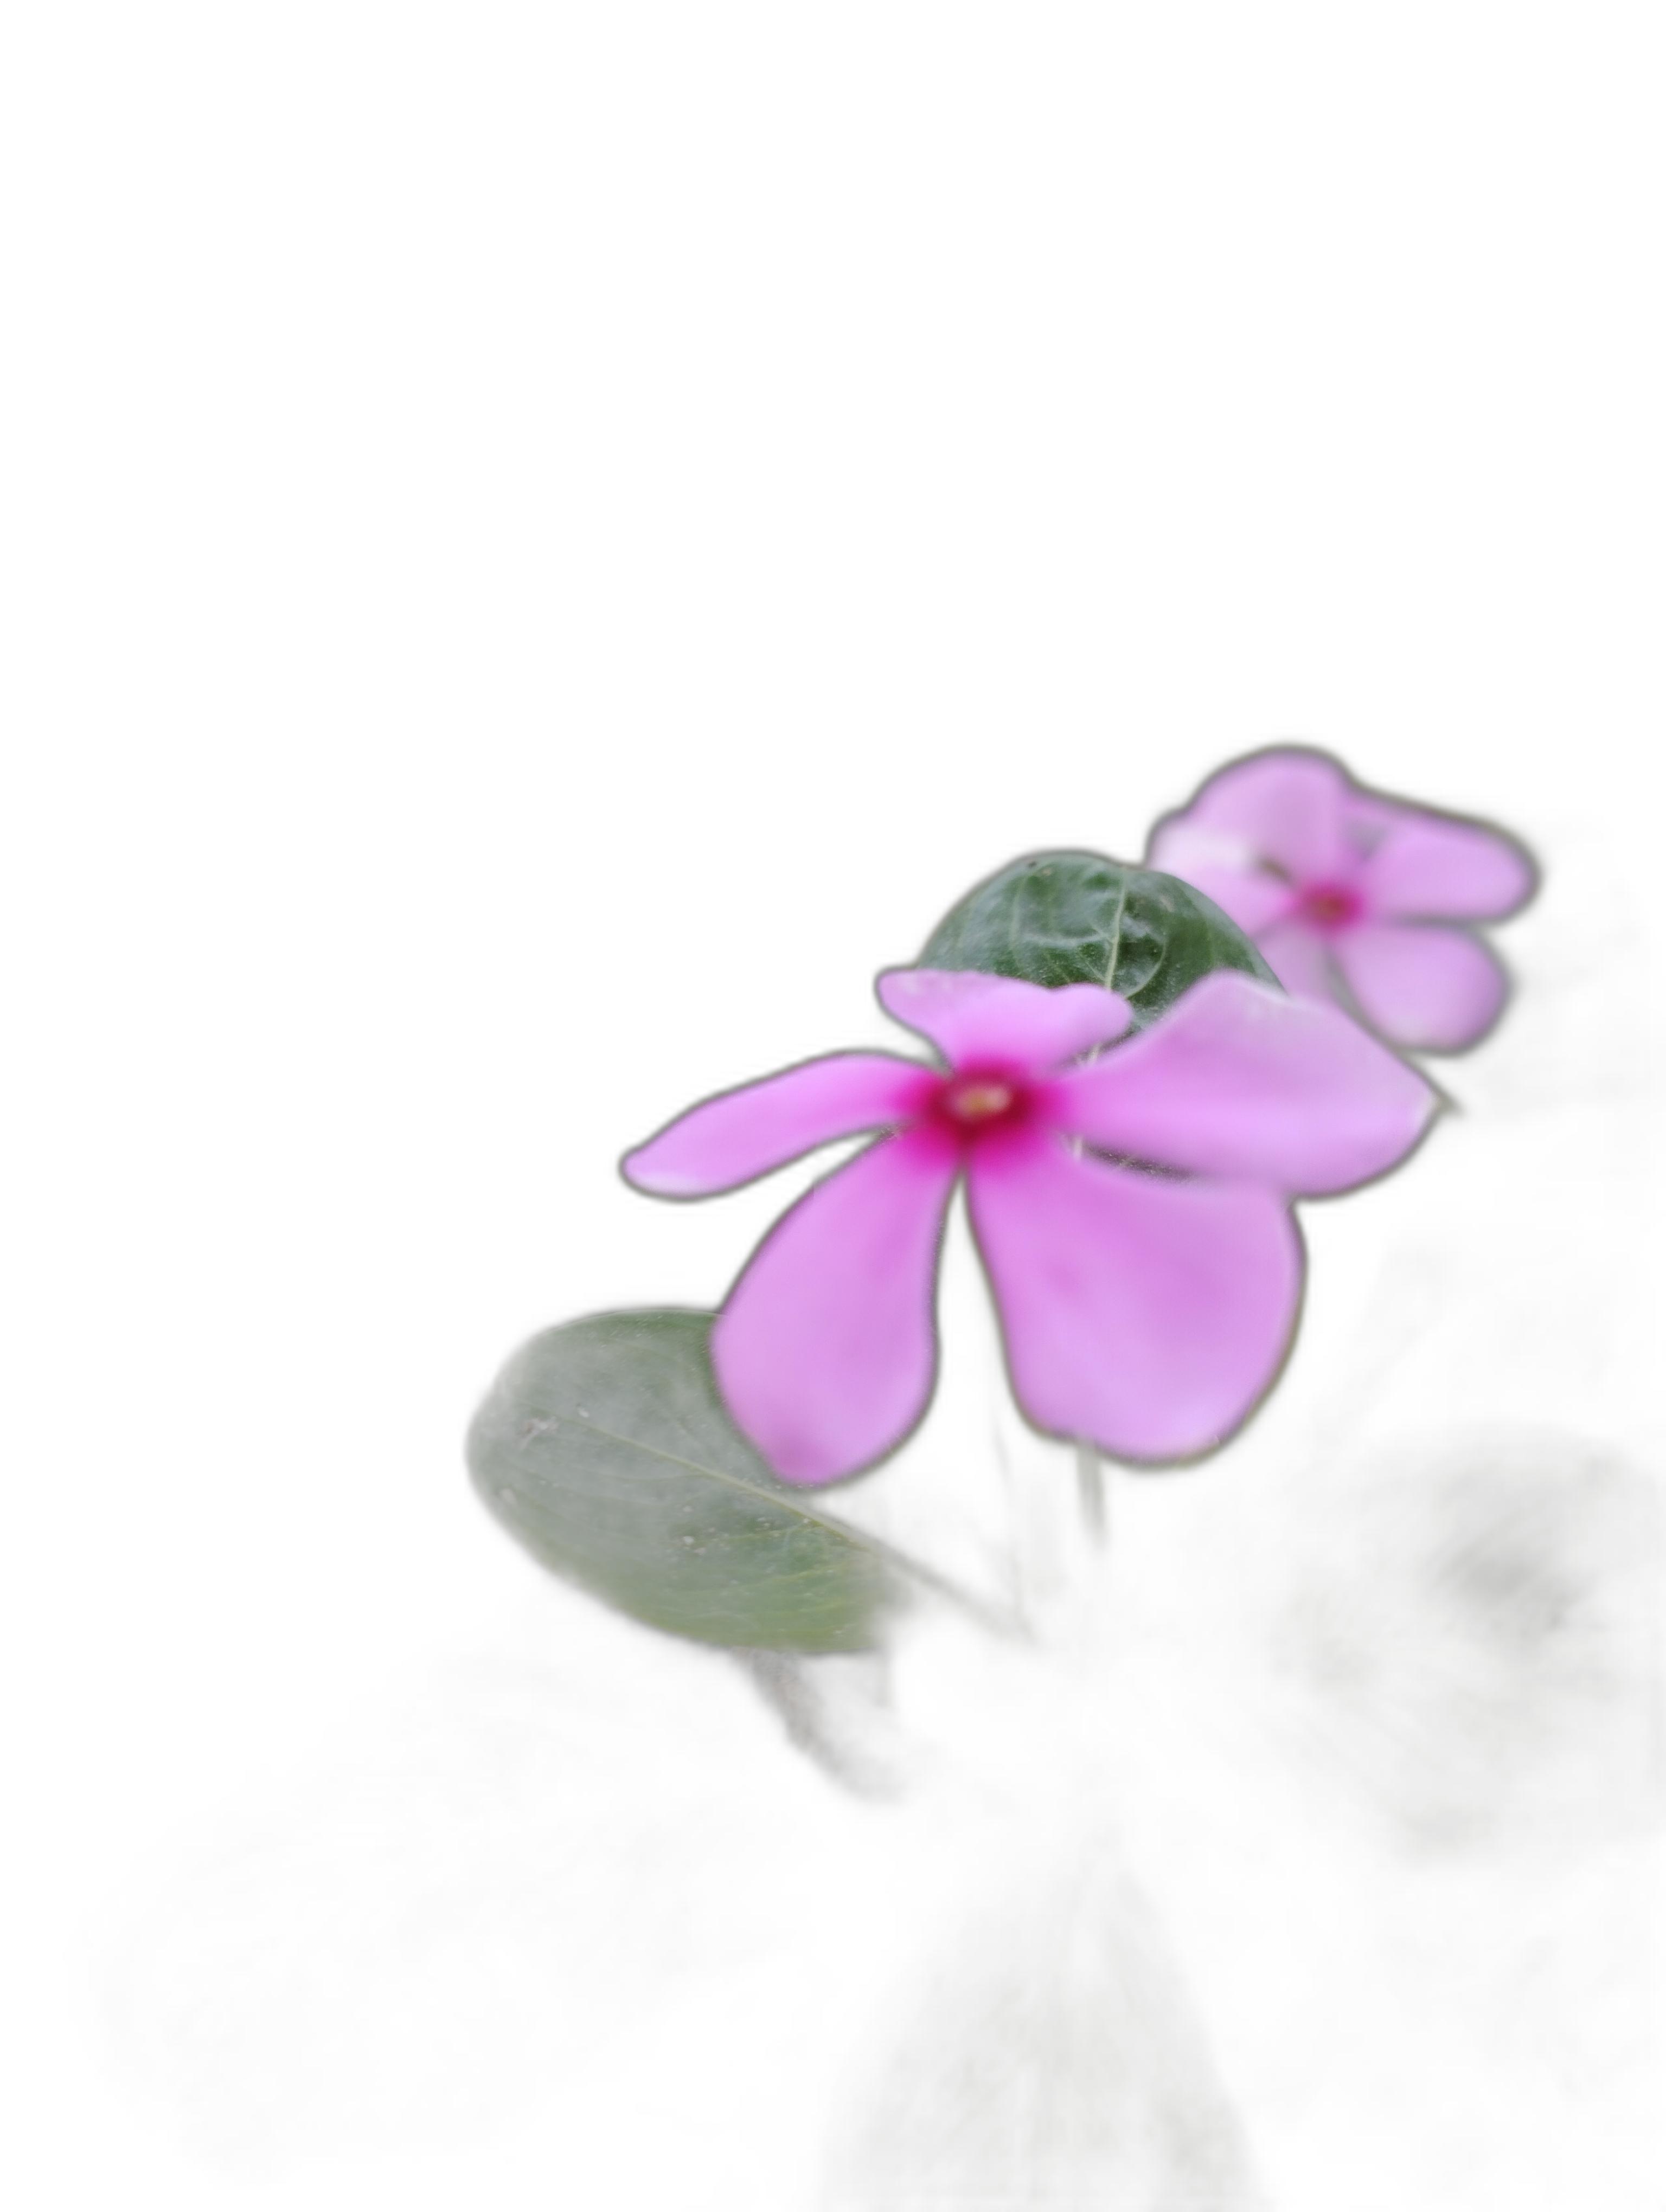
Label: Madagascar periwinkle